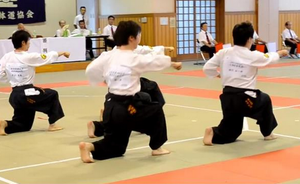
Le Taido est un art martial japonais créé en 1965 par Seiken Shukumine, également fondateur du karaté Gensei-Ryu en 1953.